Tung Chau Street Park

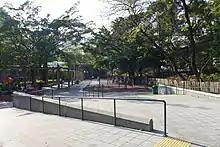
Children's playground in April 2017

Tung Chau Street Park is an urban public park in Sham Shui Po, Kowloon, Hong Kong, around the Nam Cheong Estate. It was built as a joint venture between the Urban Council and the Housing Department. The park opened on 29 October 1989 and occupies . It is across the street from Nam Cheong Park, another sizable park.